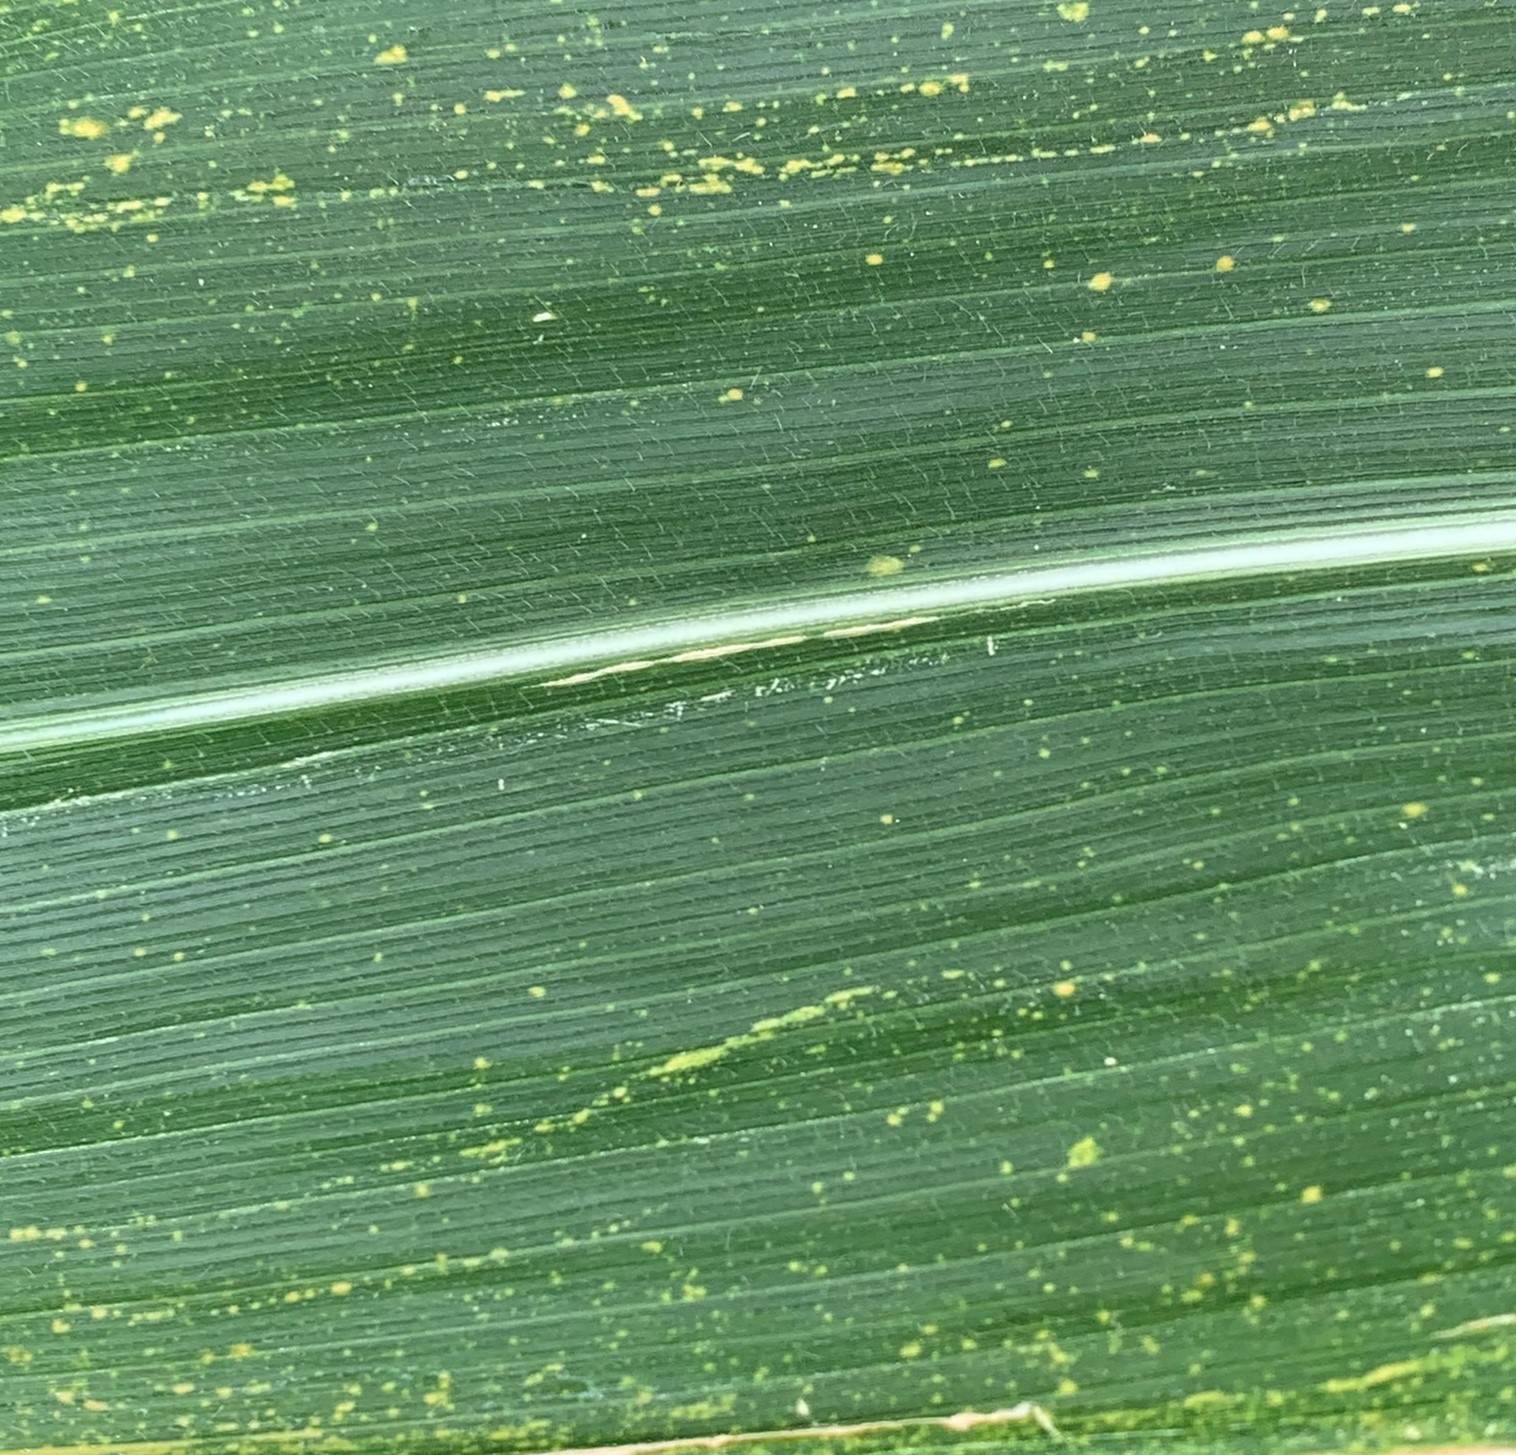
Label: MLN